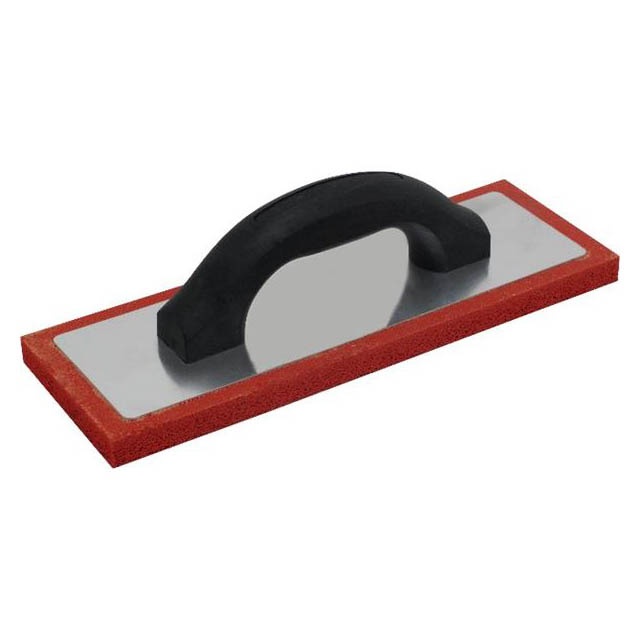
FT8003 - GROUTING FLOAT RECT 9.5X4IN RED RUBBER
MFR. No. : FT8003 STOCK No. : TTG-110
Category: Hardware > Tools > Masonry Tools > Masonry Trowels > Gauging Trowels